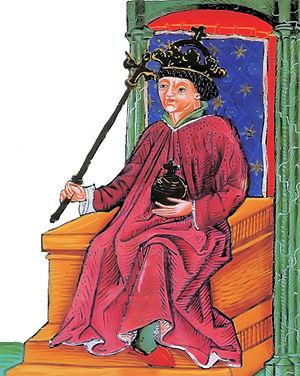
Cette page dresse une liste de personnalités mortes au cours de l'année 1301 :